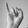
ASL letter: I